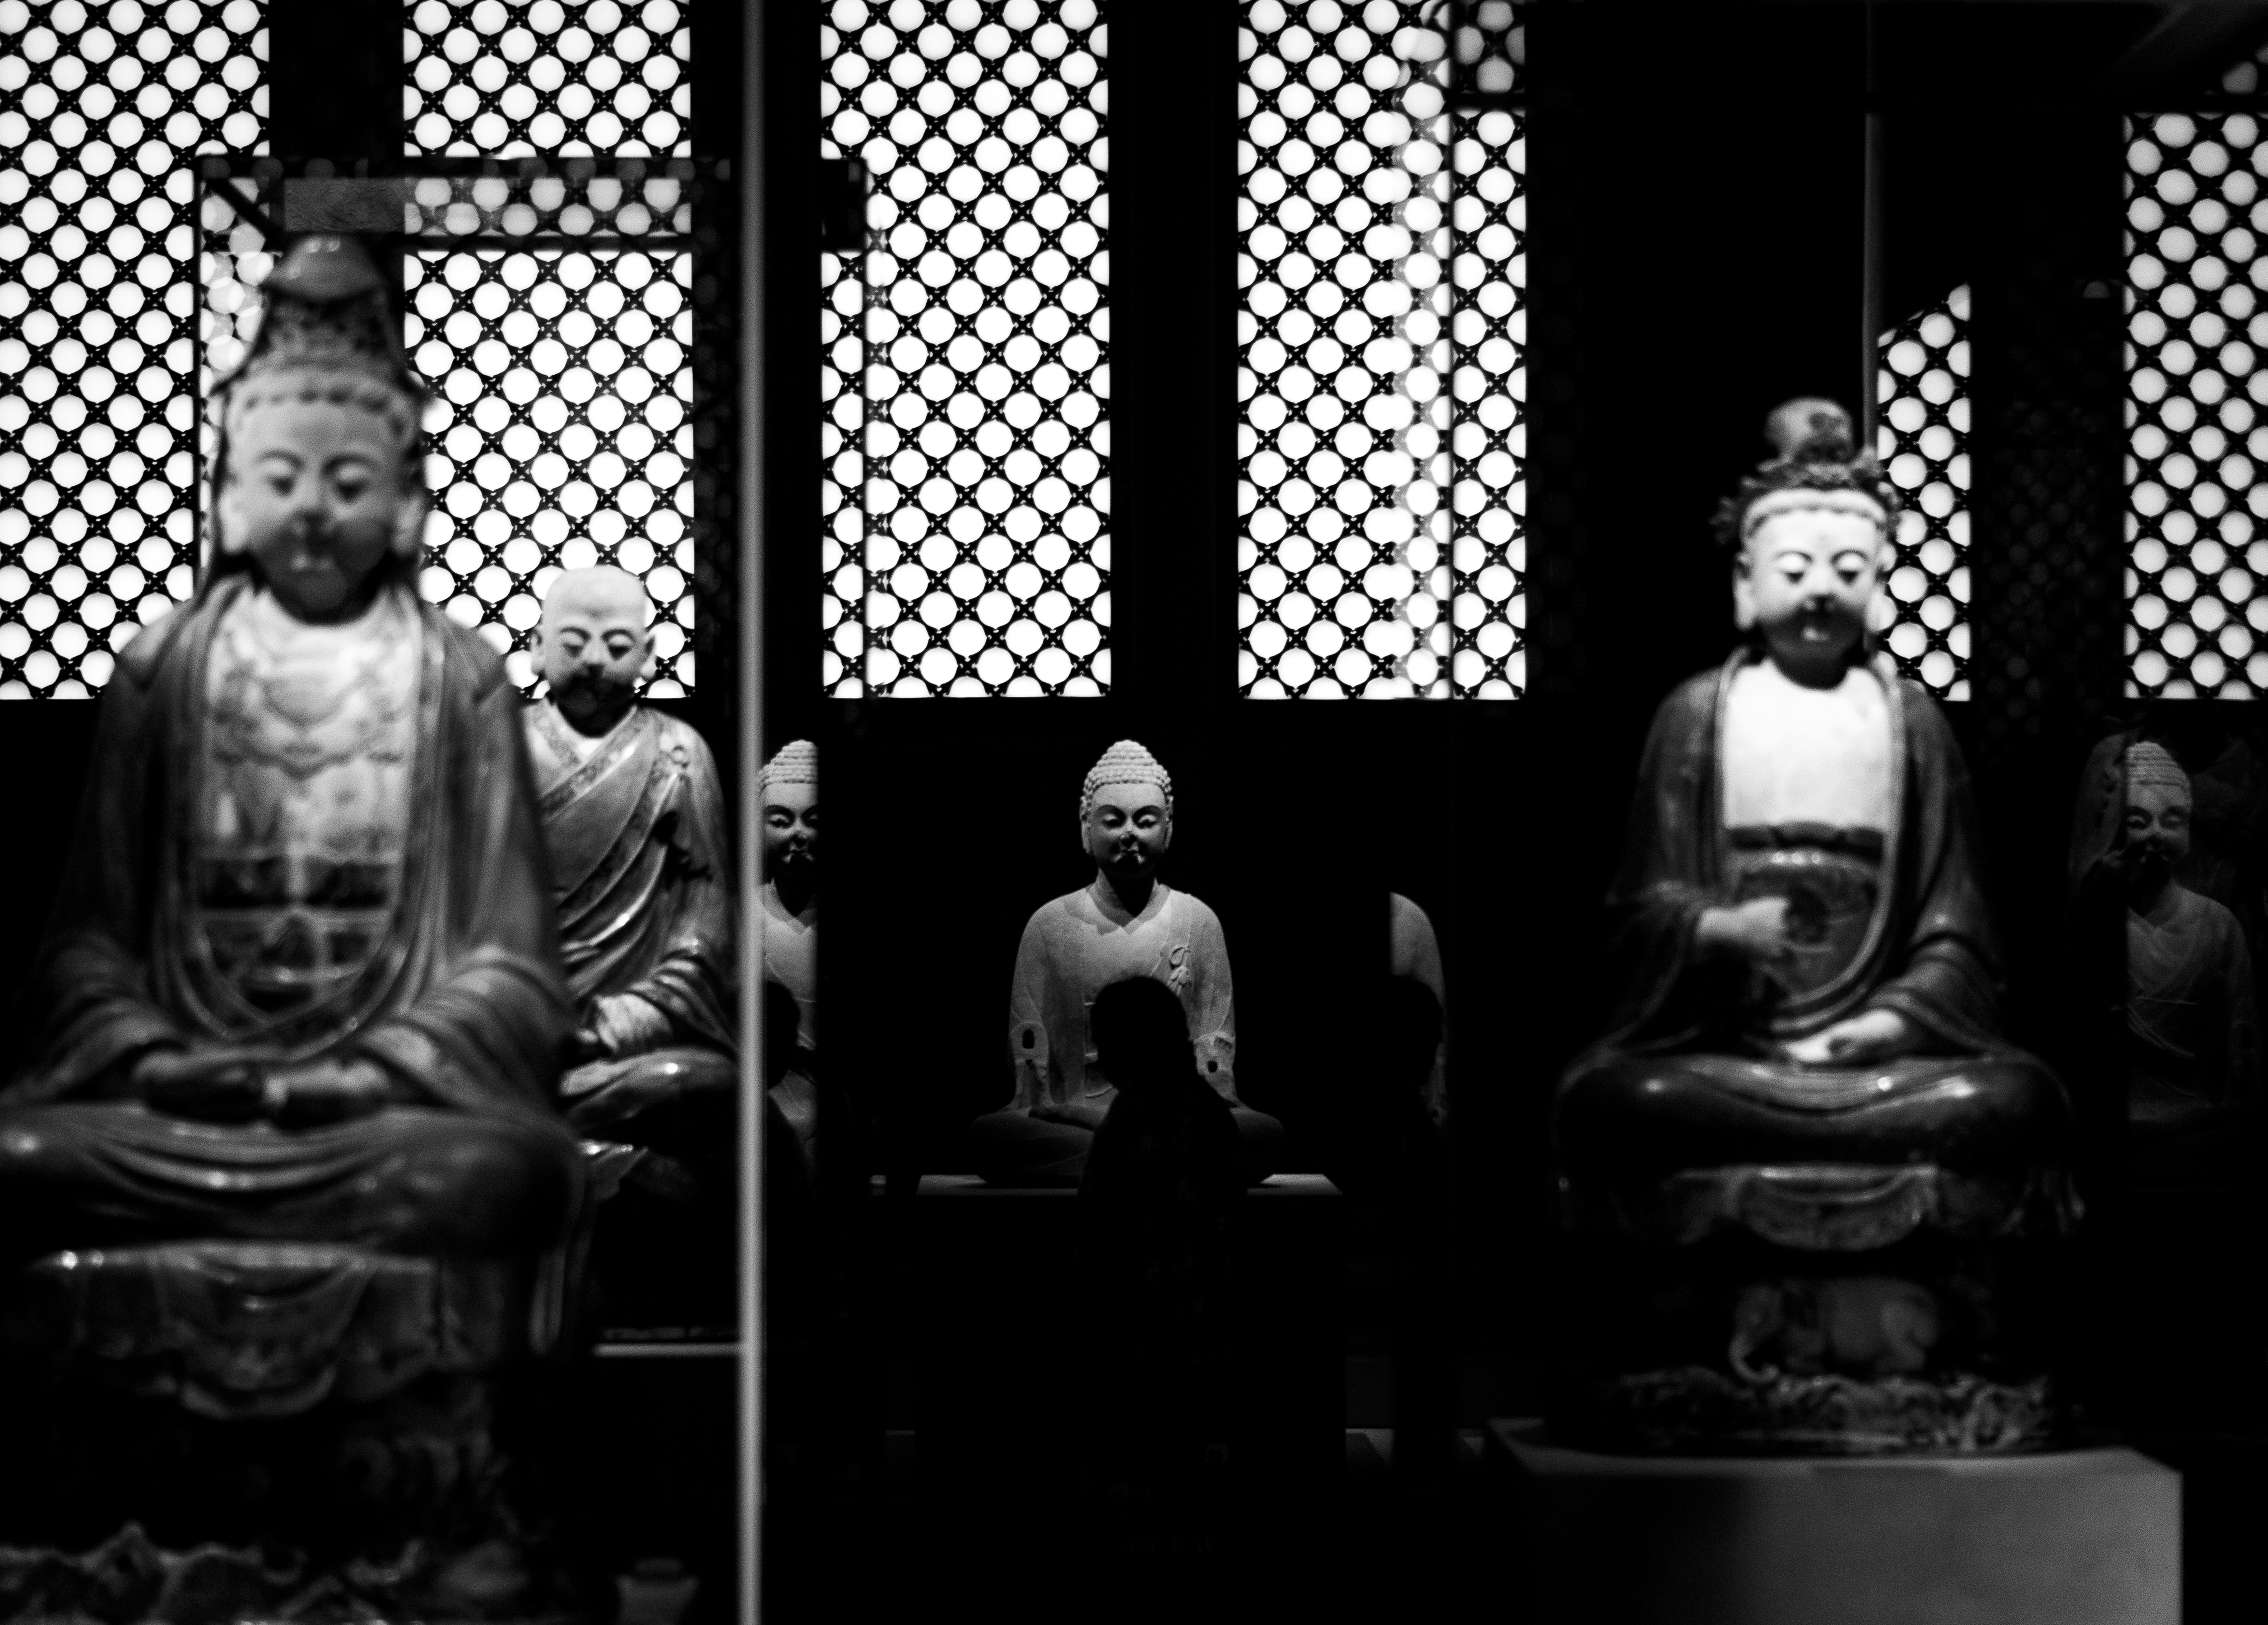
silhouette, black and white, street, photography, glass, city, urban, dslr, statue, chinese, buddhist, human, monochrome, candid, art, beijing, forbidden, reflections, statues, sony, fine, exhibition, china, streetscene, alpha, sonystreetphotographer, 58, element, monochrome photography, film noir